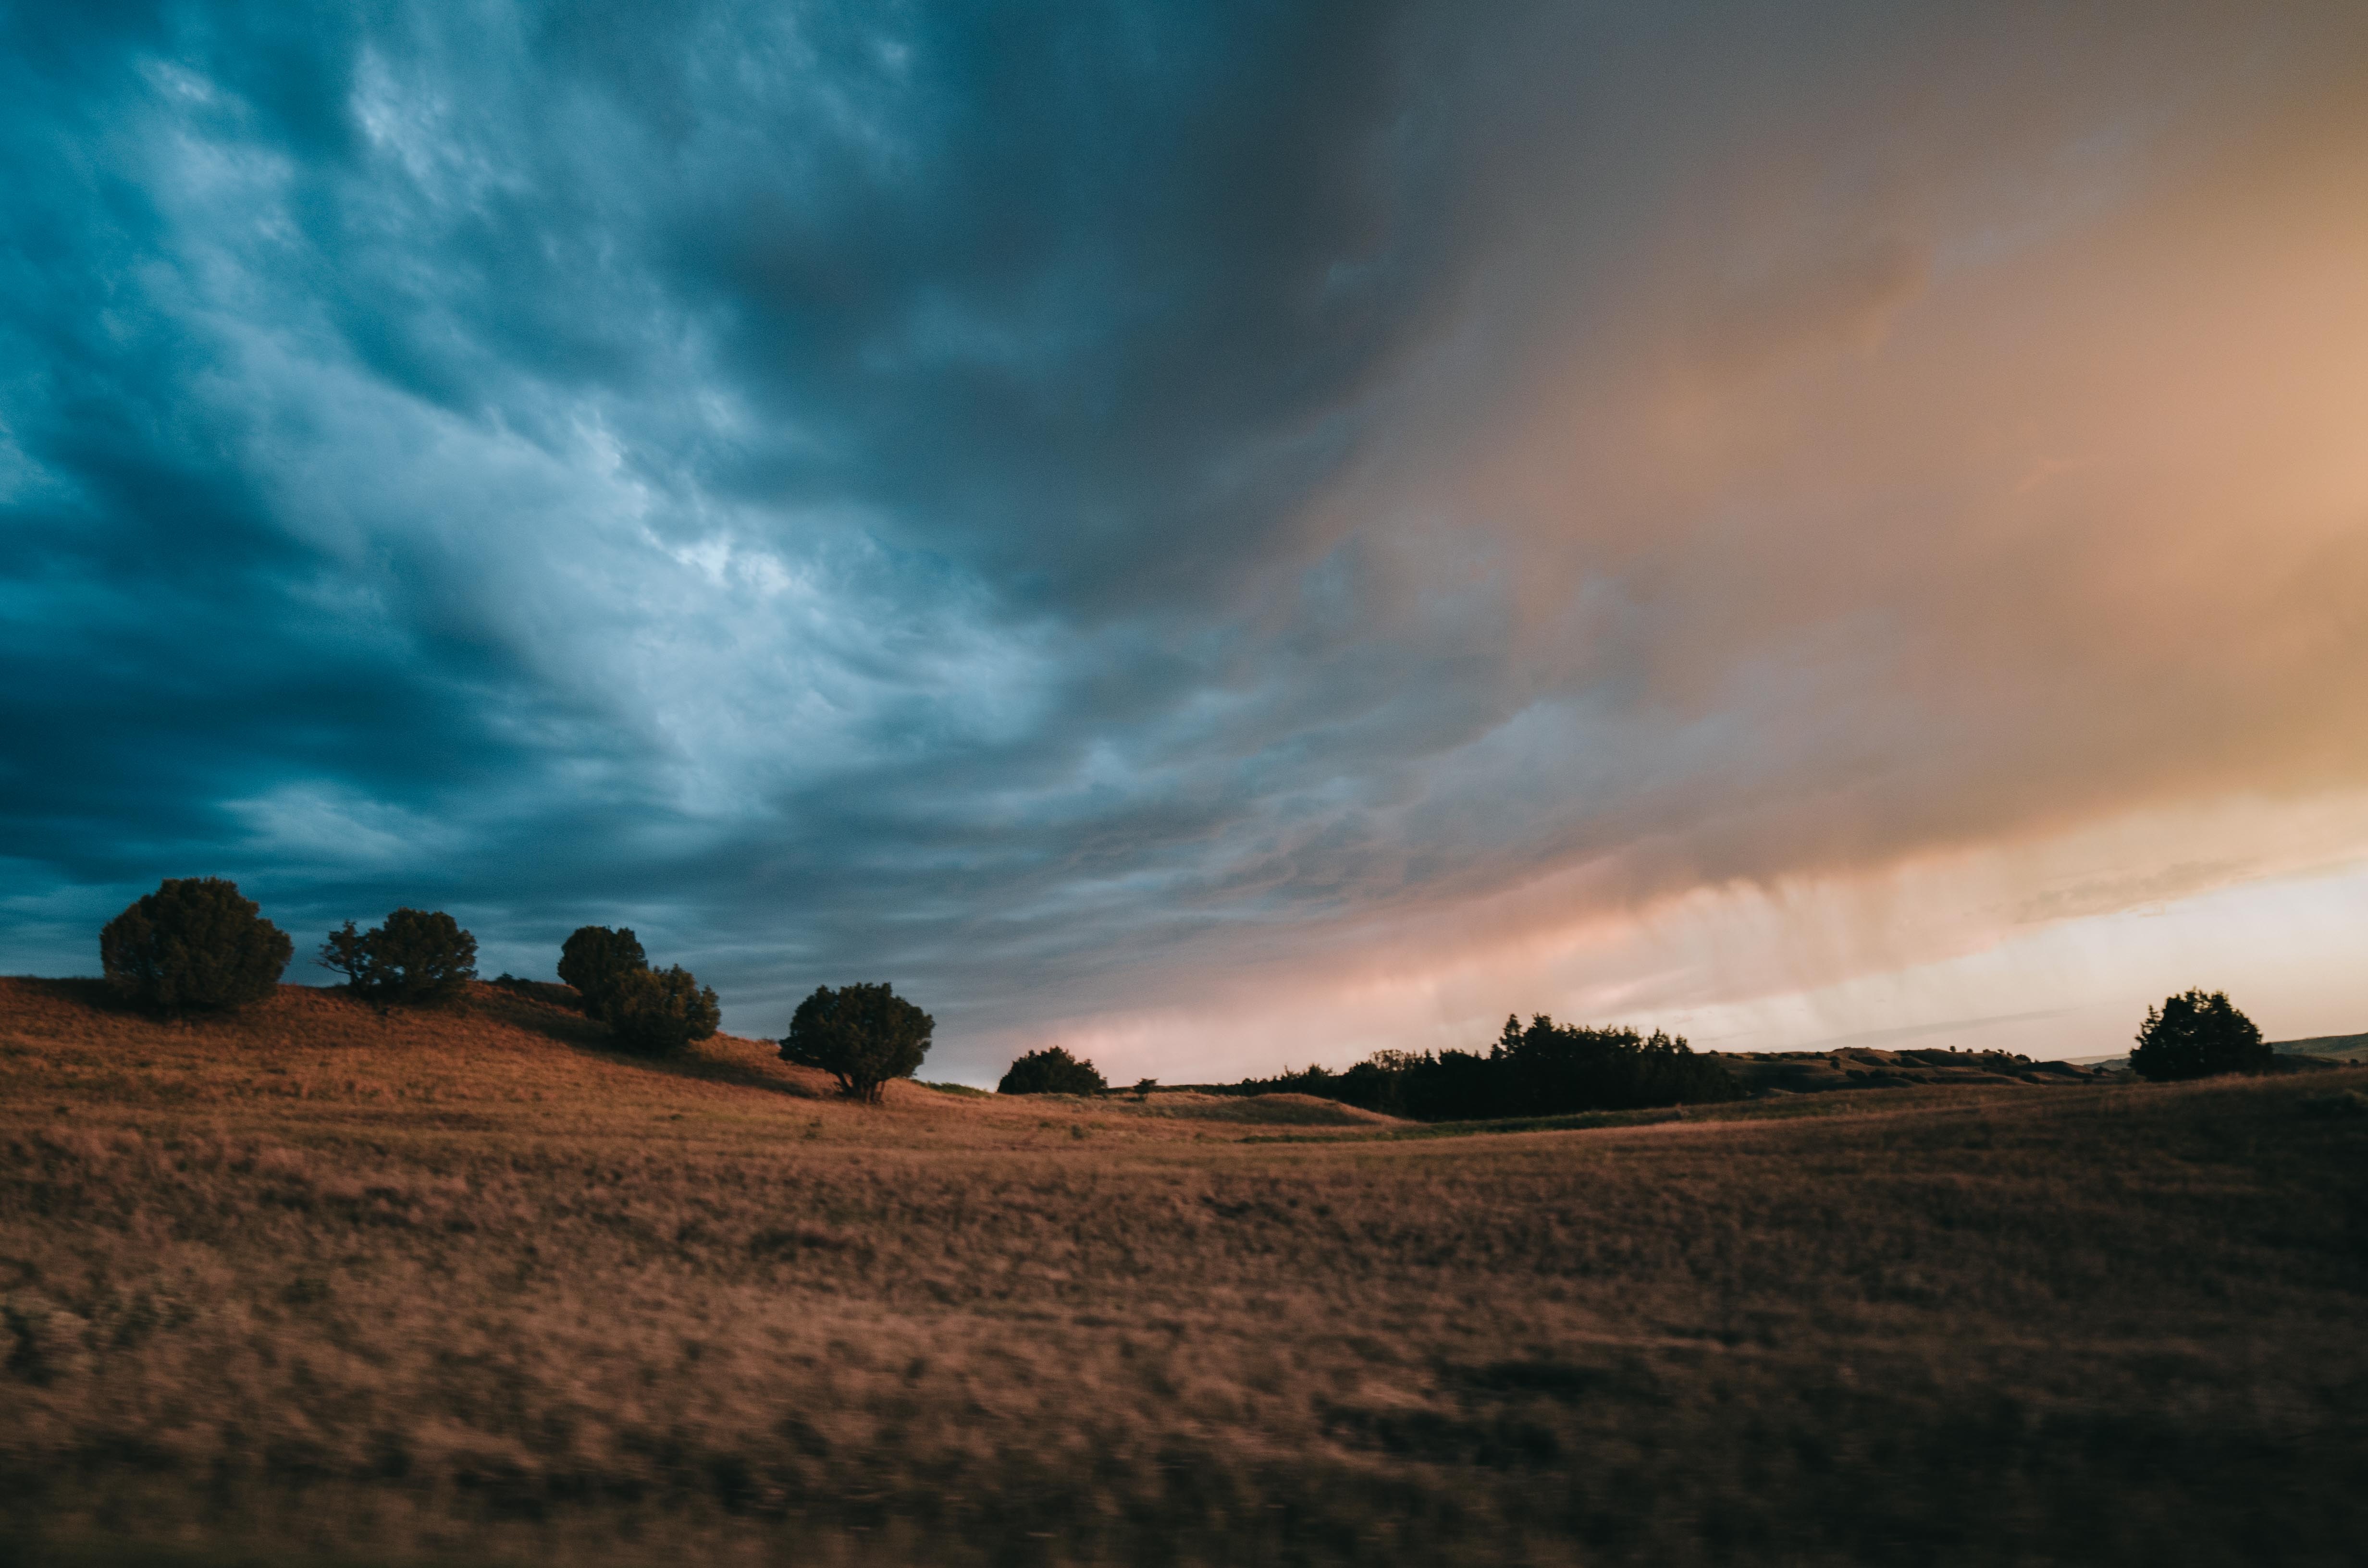
landscape, tree, grass, horizon, cloud, sky, sunset, field, meadow, prairie, sunlight, morning, hill, wind, dawn, atmosphere, dusk, evening, cumulus, highland, plain, grassland, ecosystem, phenomenon, steppe, rural area, meteorological phenomenon, atmosphere of earth, computer wallpaper, ecoregion